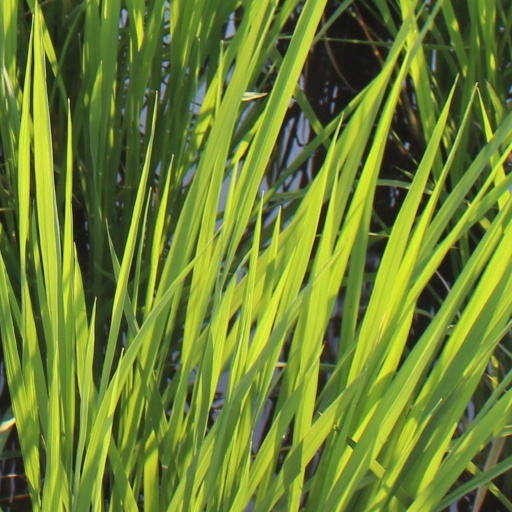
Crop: rice